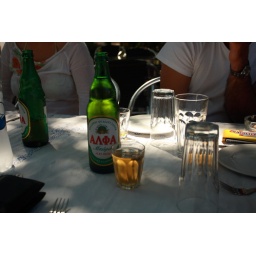
Served in a cute small glass